Jesus

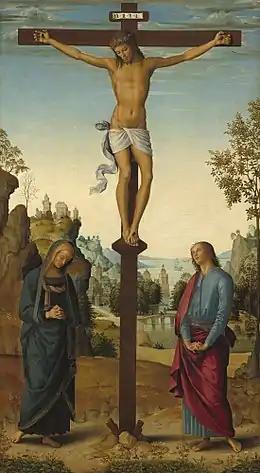
A depiction of Jesus on the cross.

In the Synoptics, Jesus and his disciples go to the garden Gethsemane, where Jesus prays to be spared his coming ordeal. Then Judas comes with an armed mob, sent by the chief priests, scribes and elders. He kisses Jesus to identify him to the crowd, which then arrests Jesus. In an attempt to stop them, an unnamed disciple of Jesus uses a sword to cut off the ear of a man in the crowd. After Jesus's arrest, his disciples go into hiding, and Peter, when questioned, thrice denies knowing Jesus. After the third denial, Peter hears the cock crow and recalls Jesus's prediction about his denial. Peter then weeps bitterly.